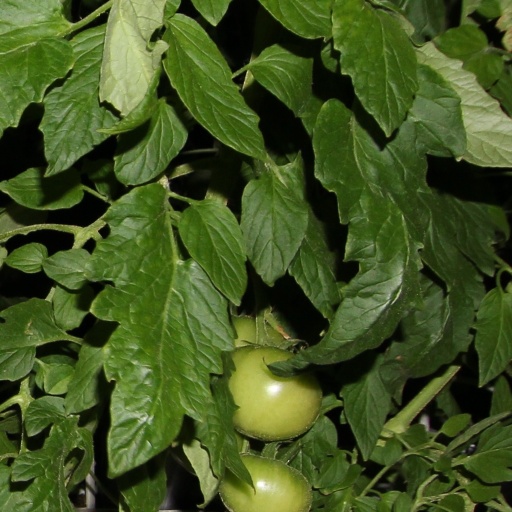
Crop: tomato